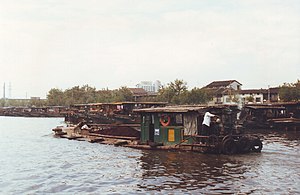
Kejserkanalen / Historie / Præfekturer og større byer langs Kejserkanalens moderne løb
Kaiserkanalen i Wuxi
Kejserkanalen, også kaldt Den store kanal, er den længste vandvej som er konstrueret af mennesker. Den har en længde på 1.776 km og en bredde på op til 40 m. Den sammenknytter Beijing i det nordlige Kina med det frugtbare område omkring floden Chang Jiangs udmunding, og med storbyen og til tider hovedstaden Hangzhou. Højdeforskellen på kanalstrækningen er på 42 meter. Kanalen var 3 til 9 m dyb.